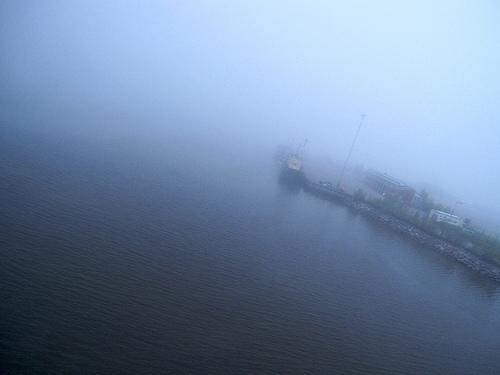
Weather: foggy or hazy